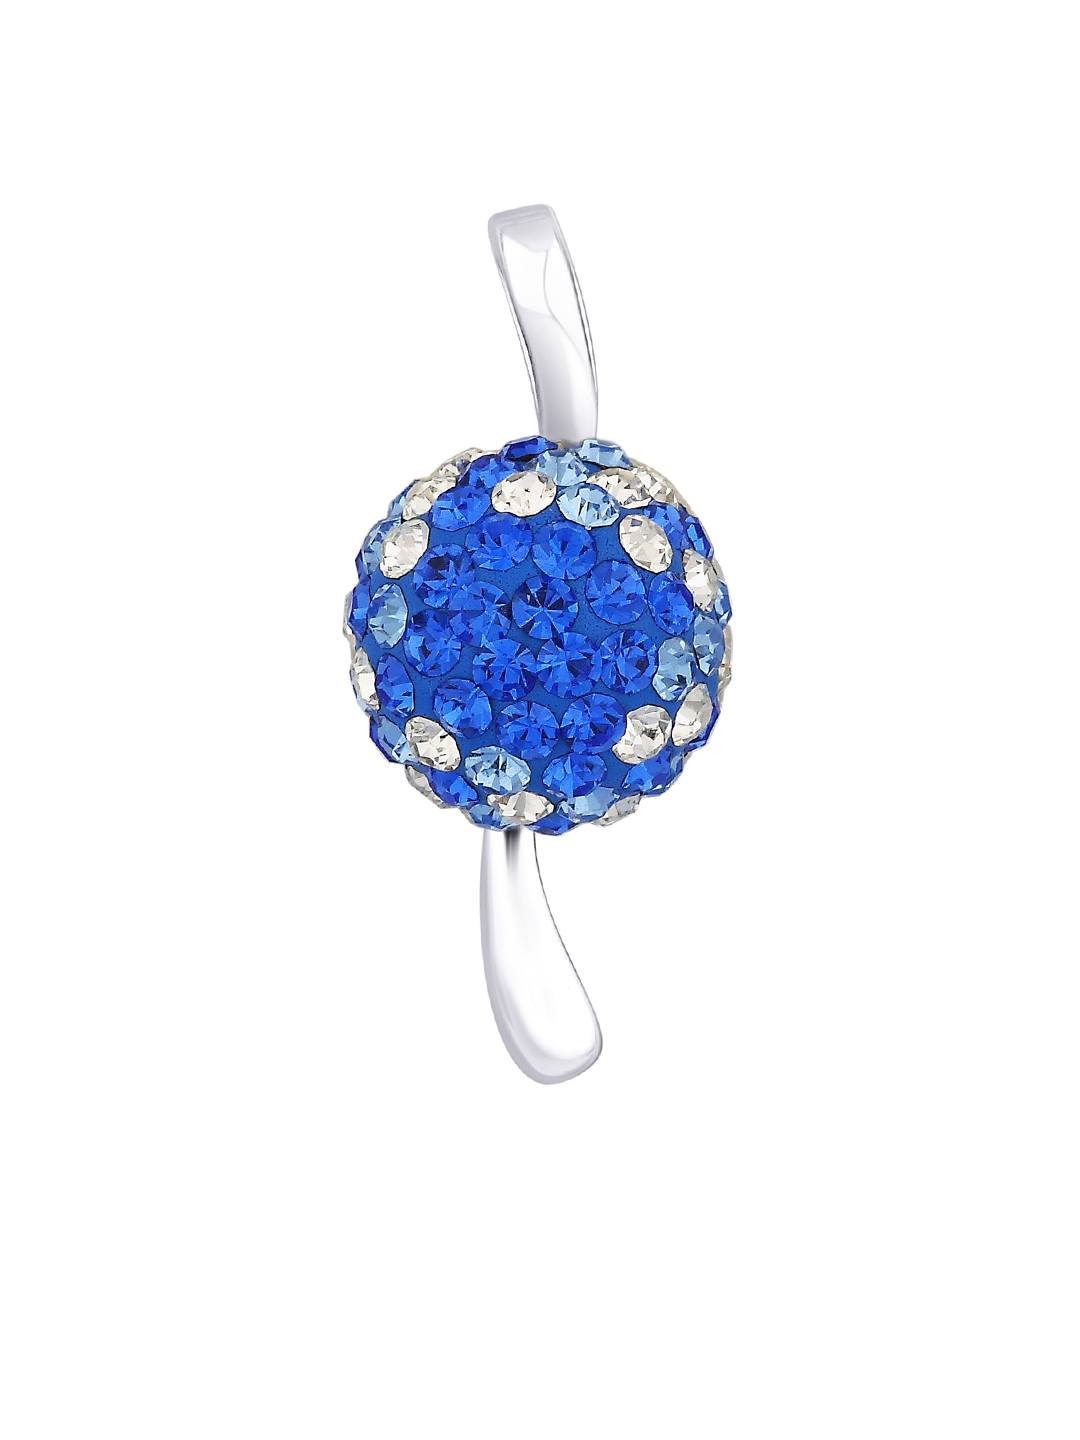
Lucera Women Silver Pendant
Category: Accessories / Jewellery / Pendant
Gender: Women
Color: Silver
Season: Summer 2013
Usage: Casual